Tichilești, Tulcea

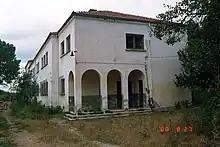
Kyrka i Tichilesti leprakoloni

Tichilești is a leper colony in Isaccea, Tulcea County, Romania, having 9 inhabitants in 2019. Although officially a hospital, Tichilești appears to be more like a small village, and is formally administered as a village by Isaccea. Tichilești was founded as a monastery, in 1875 becoming a leper colony.